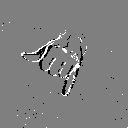
ASL letter: j